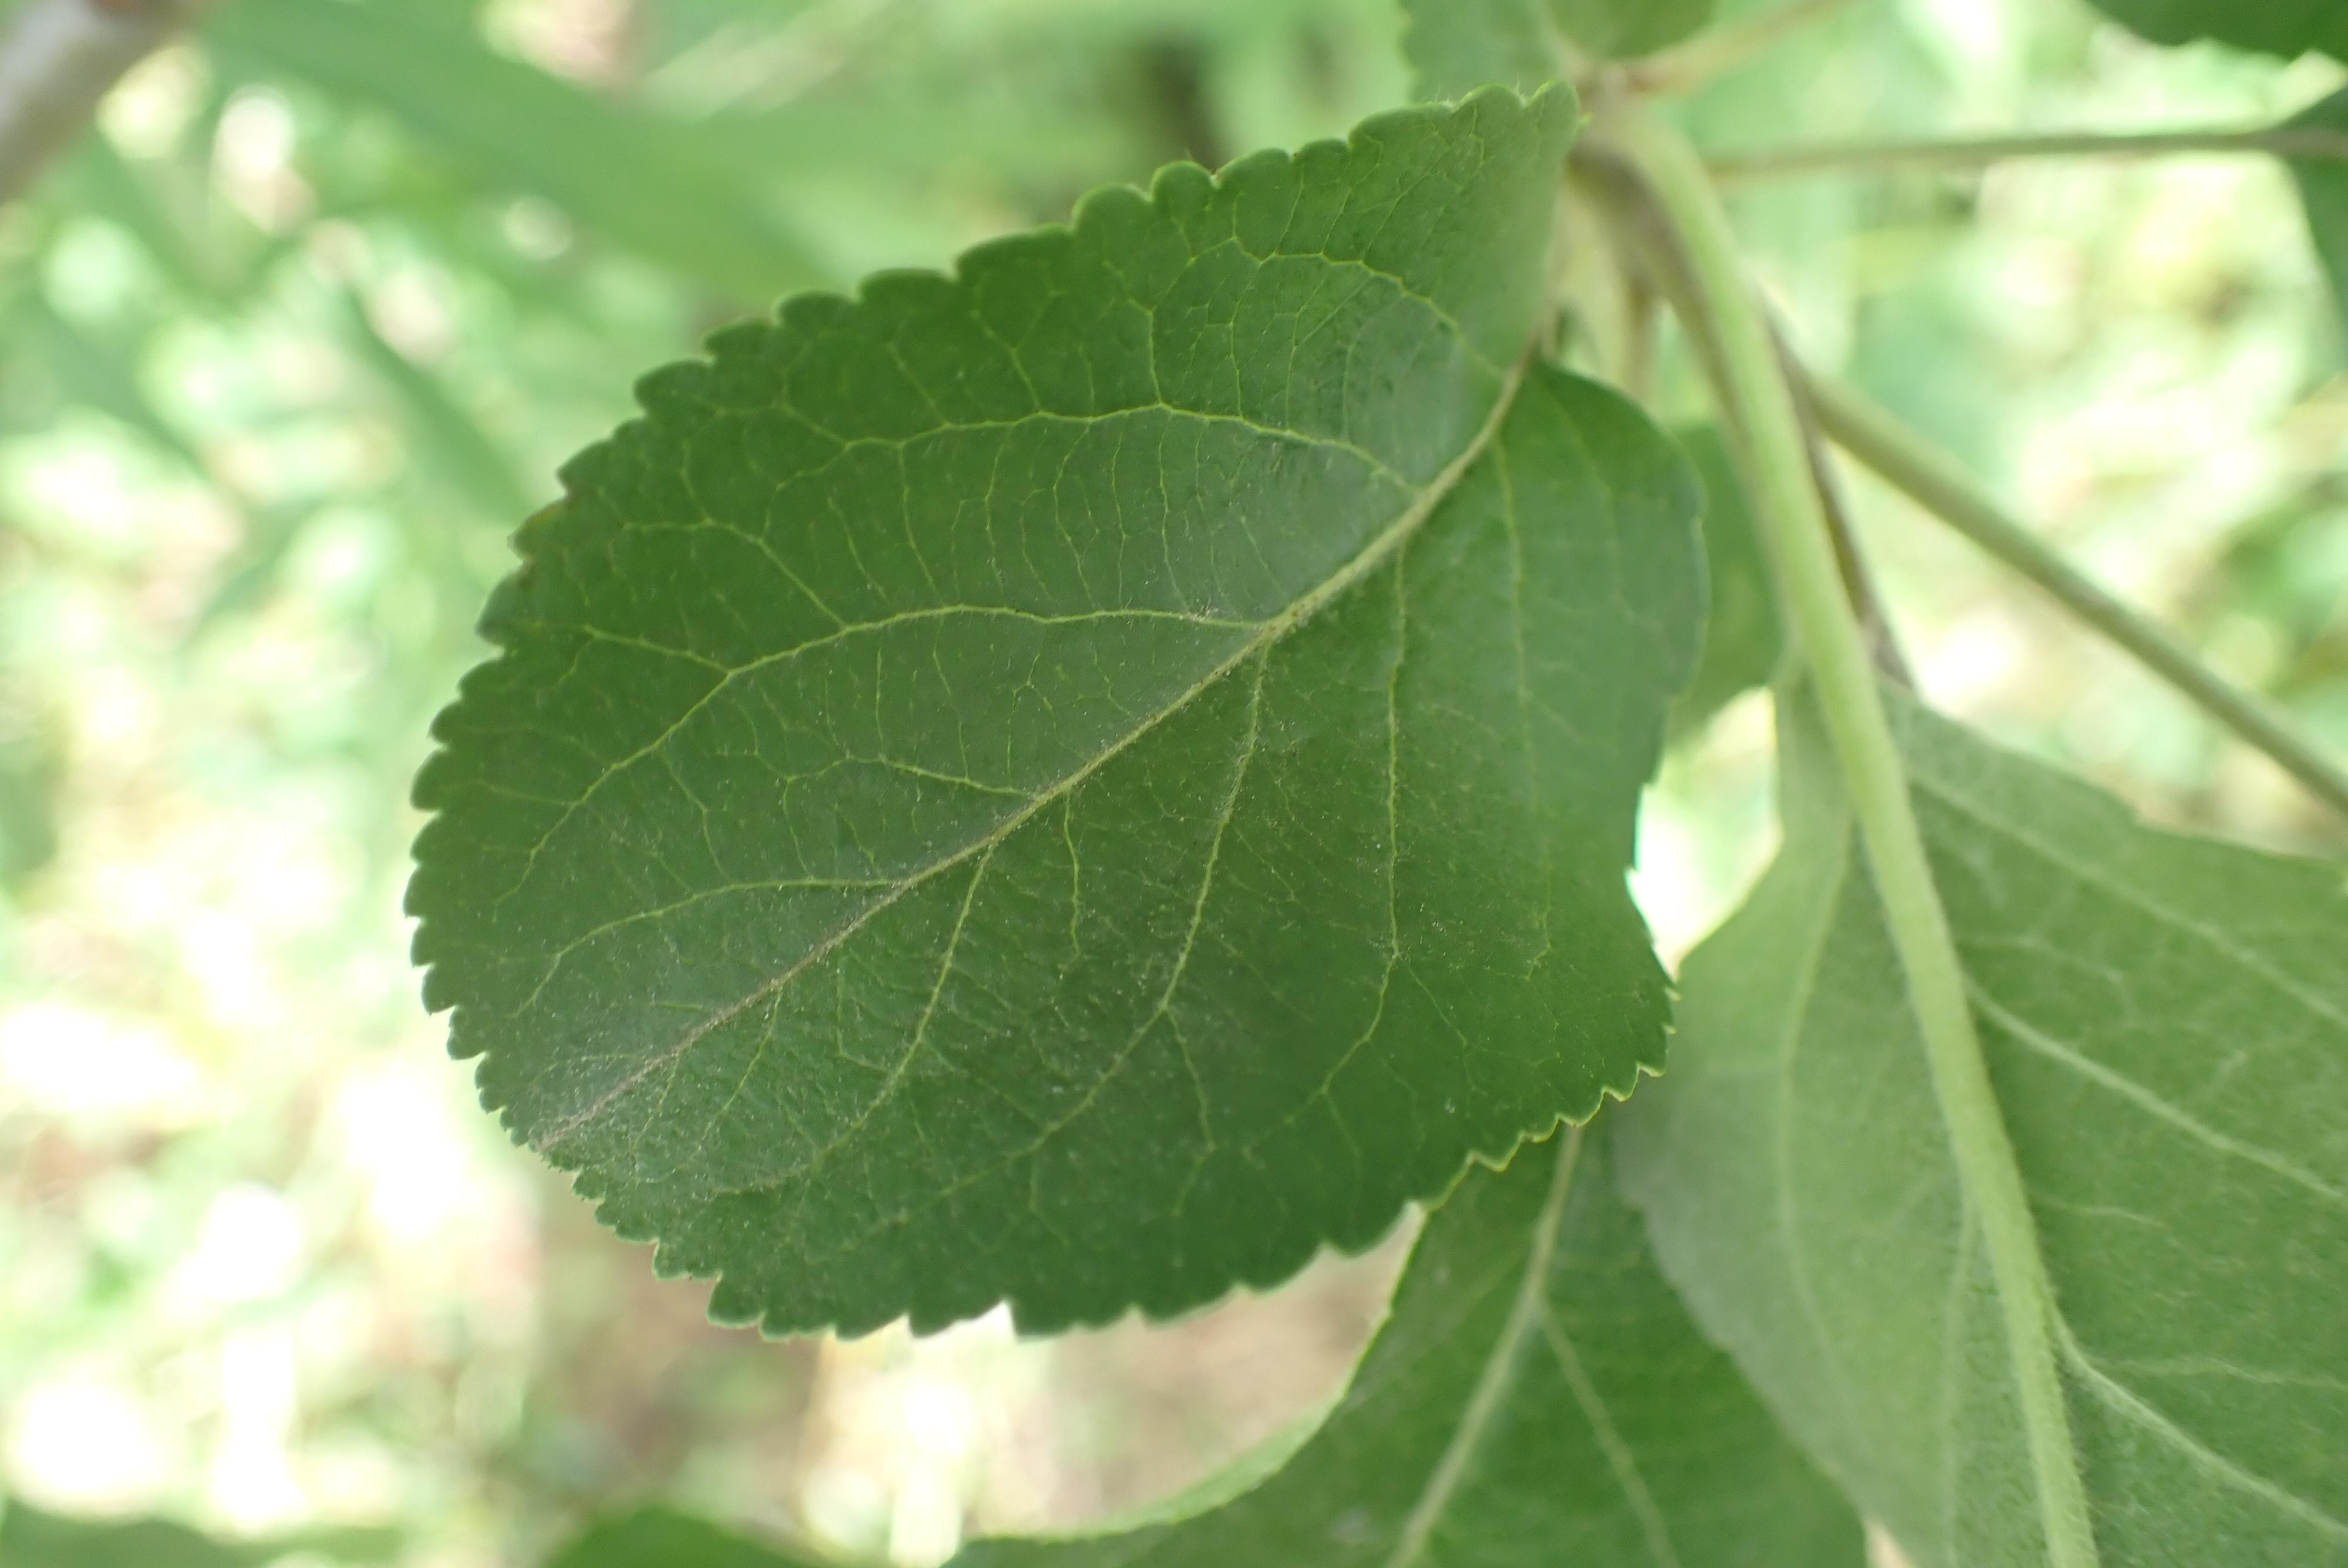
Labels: healthy